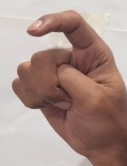
ASL sign: X